Għallis Tower

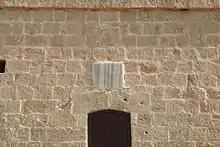
Plaque on the tower

By the 1990s, Għallis Tower was in a state of disrepair, with parts of its exterior being covered with plaster and cement, and many weeds growing around it. The interior was also damaged due to soot from the many fires lit inside the tower.